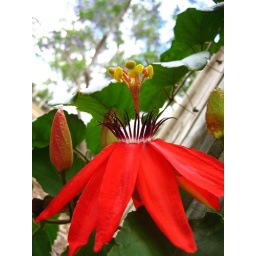
lol - no no, not the flower in focus - Jacaranda tree in the bokeh background